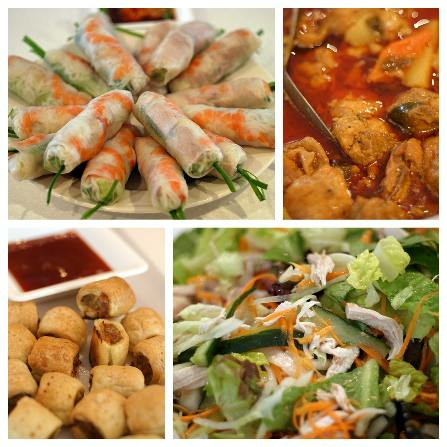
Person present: No